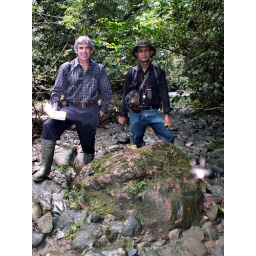
Inspecting quartz boulder float train in Kimly river headwaters, Papua, Indonesia